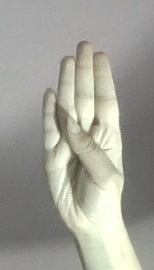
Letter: kaaf